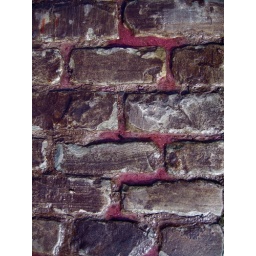
pink water in the cracks